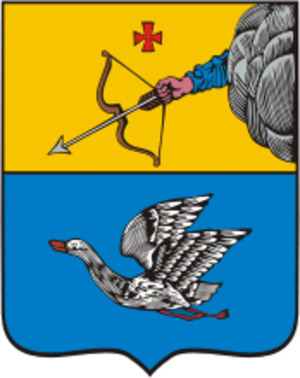
Nolinsk est une ville de l'oblast de Kirov, en Russie, et le centre administratif du raïon de Nolinsk. Sa population s'élevait à 9 782 habitants en 2013.